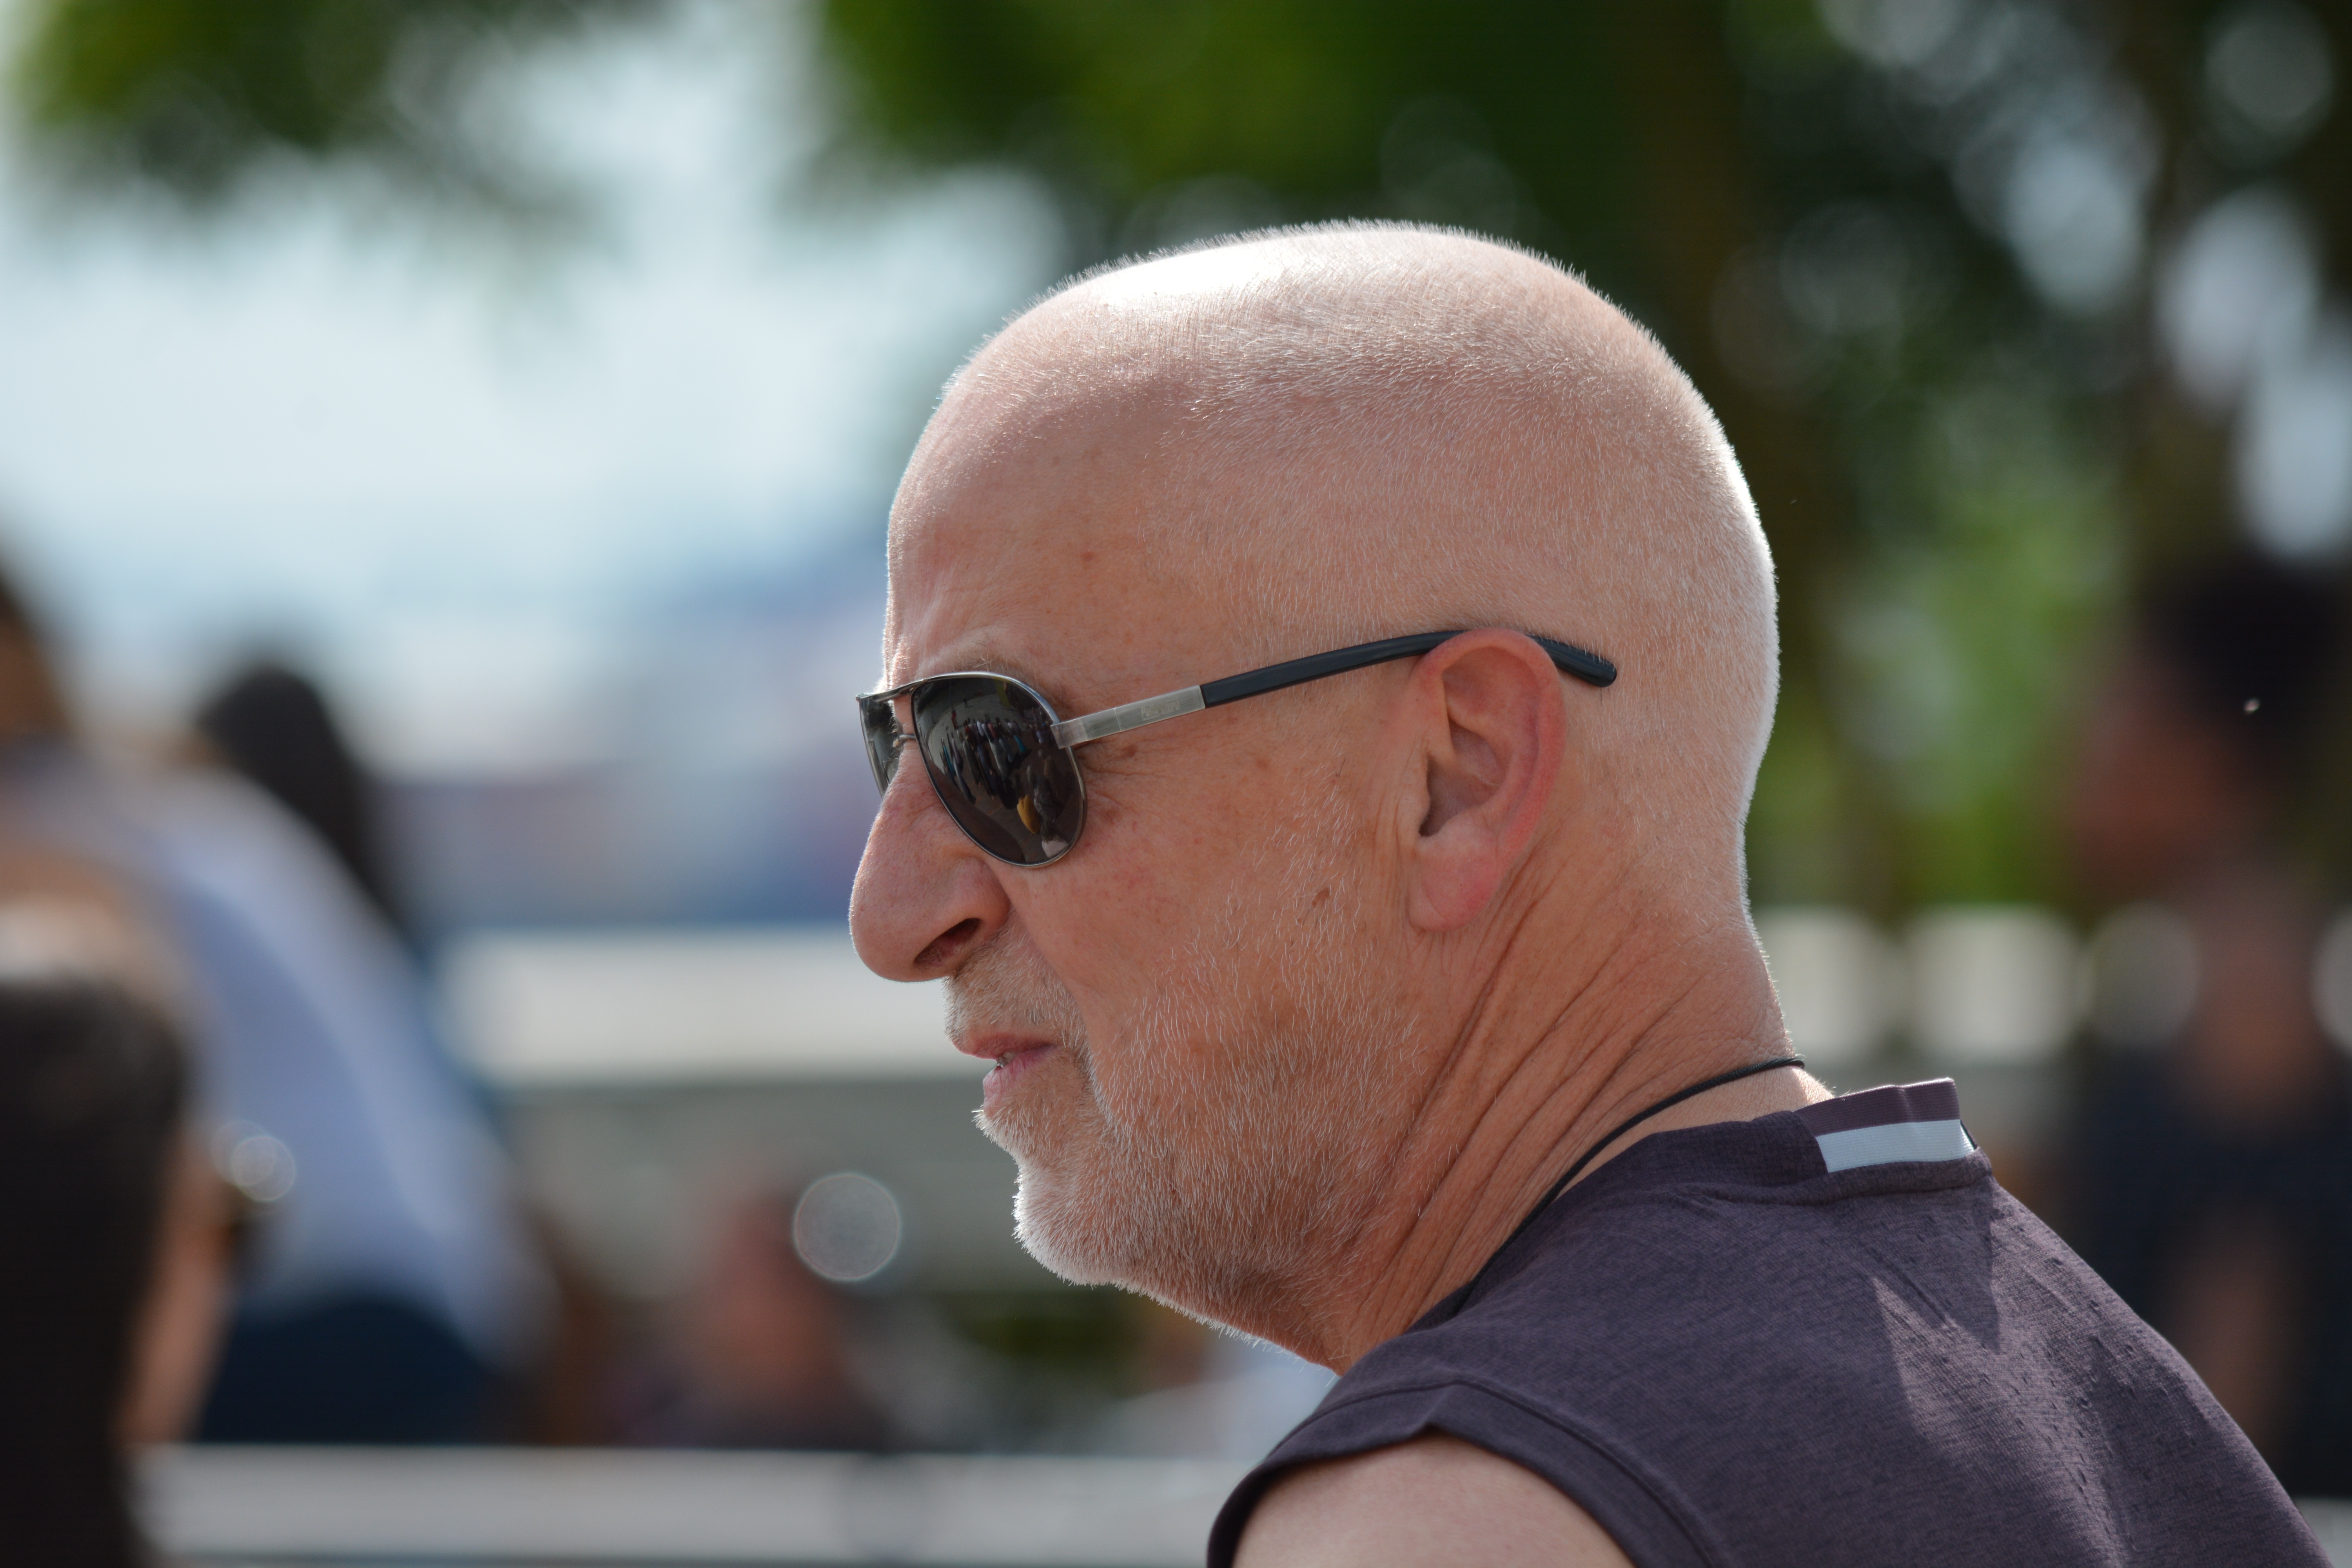
man, person, people, summer, male, celebrate, senior citizen, glasses, joy, hamburg